Measure for Measure

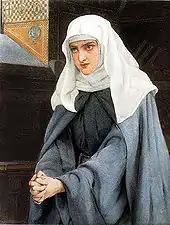
"Isabella" (1888) by Francis William Topham

The play's other main source is George Whetstone's 1578 two-part closet drama "Promos and Cassandra", itself sourced from Cinthio. Whetstone adapted Cinthio's story by adding the comic elements and the bed and head tricks.